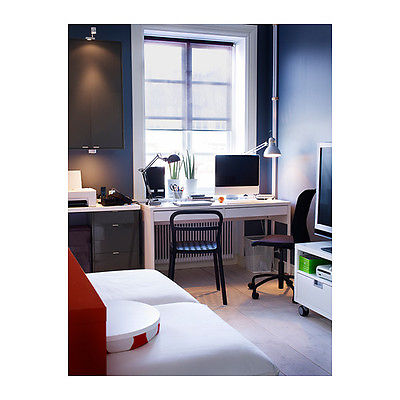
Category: lamp